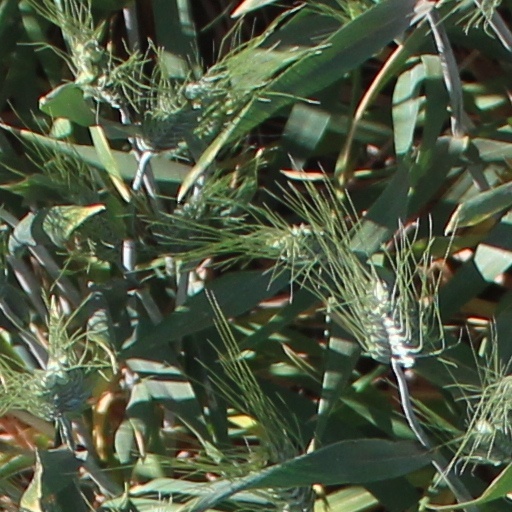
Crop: wheat